Scott Allen Shaver

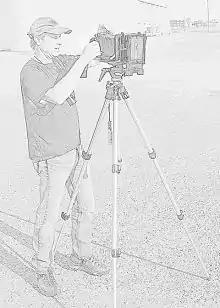
Scott Shaver setting up 4x5 camera.

Born in Sylmar, California and educated in Sylmar public schools through Sylmar High School until he moved with his parents to Visalia, California, where he graduated from Mt. Whitney High School. He earned a Bachelor of Science degree in Civil Engineering, and a Master of Science degree in Civil Engineering and a Master of Business Administration with Distinction, at California State University, Fresno. He married, raised two daughters, and is now divorced.